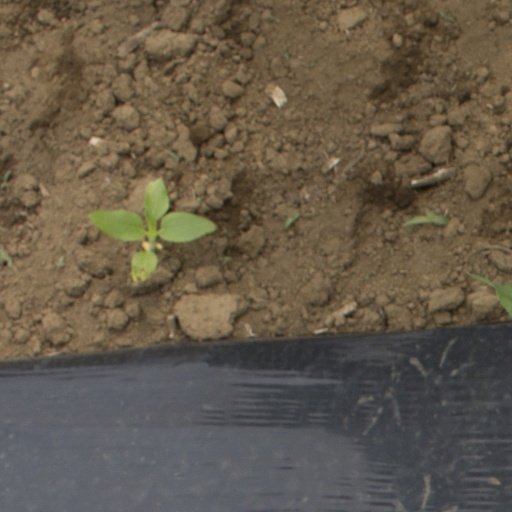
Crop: Jerusalem artichoke